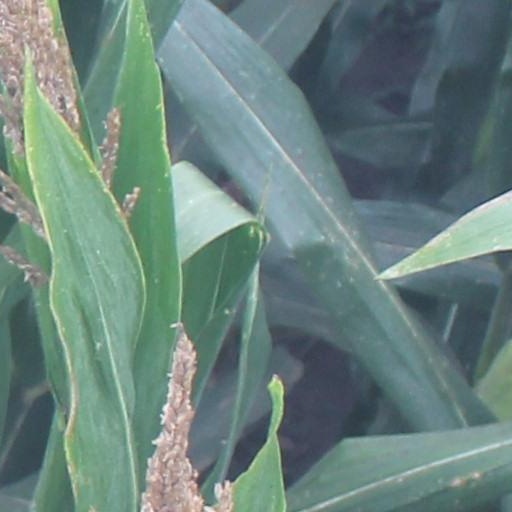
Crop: maize; corn